Altunizade

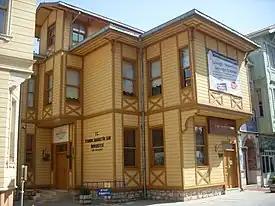
Main building of Istanbul Sabahattin Zaim University in Eyüp, Istanbul

Following universities maintain campuses in Altunizade: Istanbul 29 Mayıs University, Istanbul Şehir University, Istanbul Medeniyet University, Istanbul Sabahattin Zaim University, and Üsküdar University.